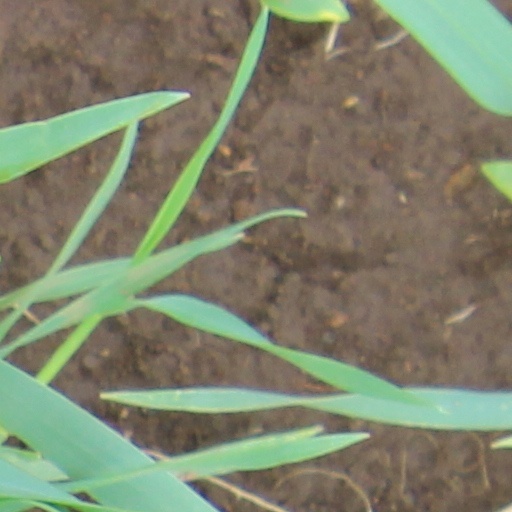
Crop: wheat